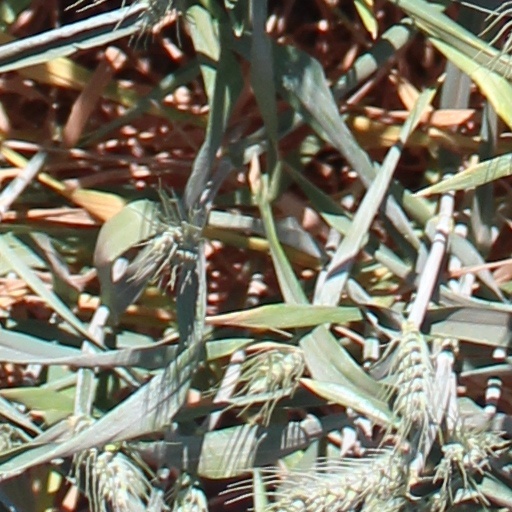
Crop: wheat